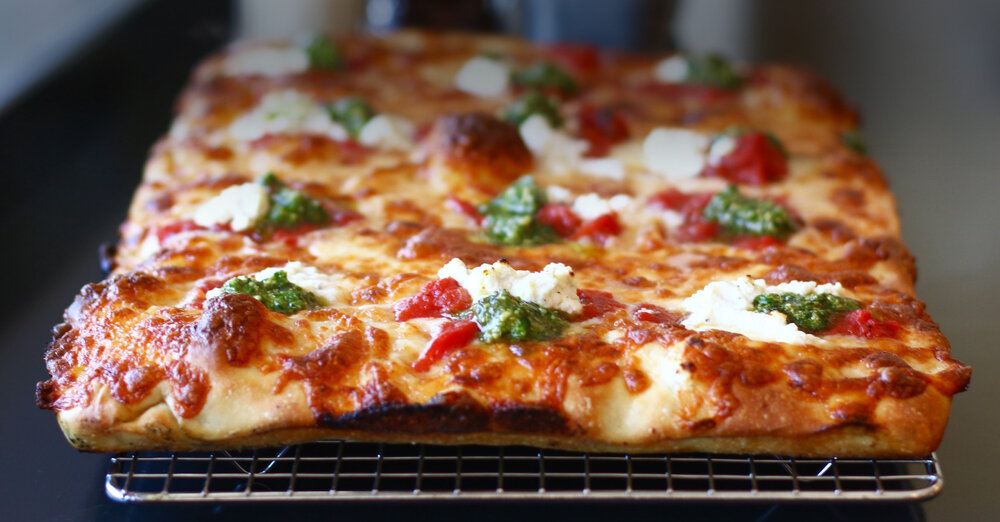
Dish: pizza